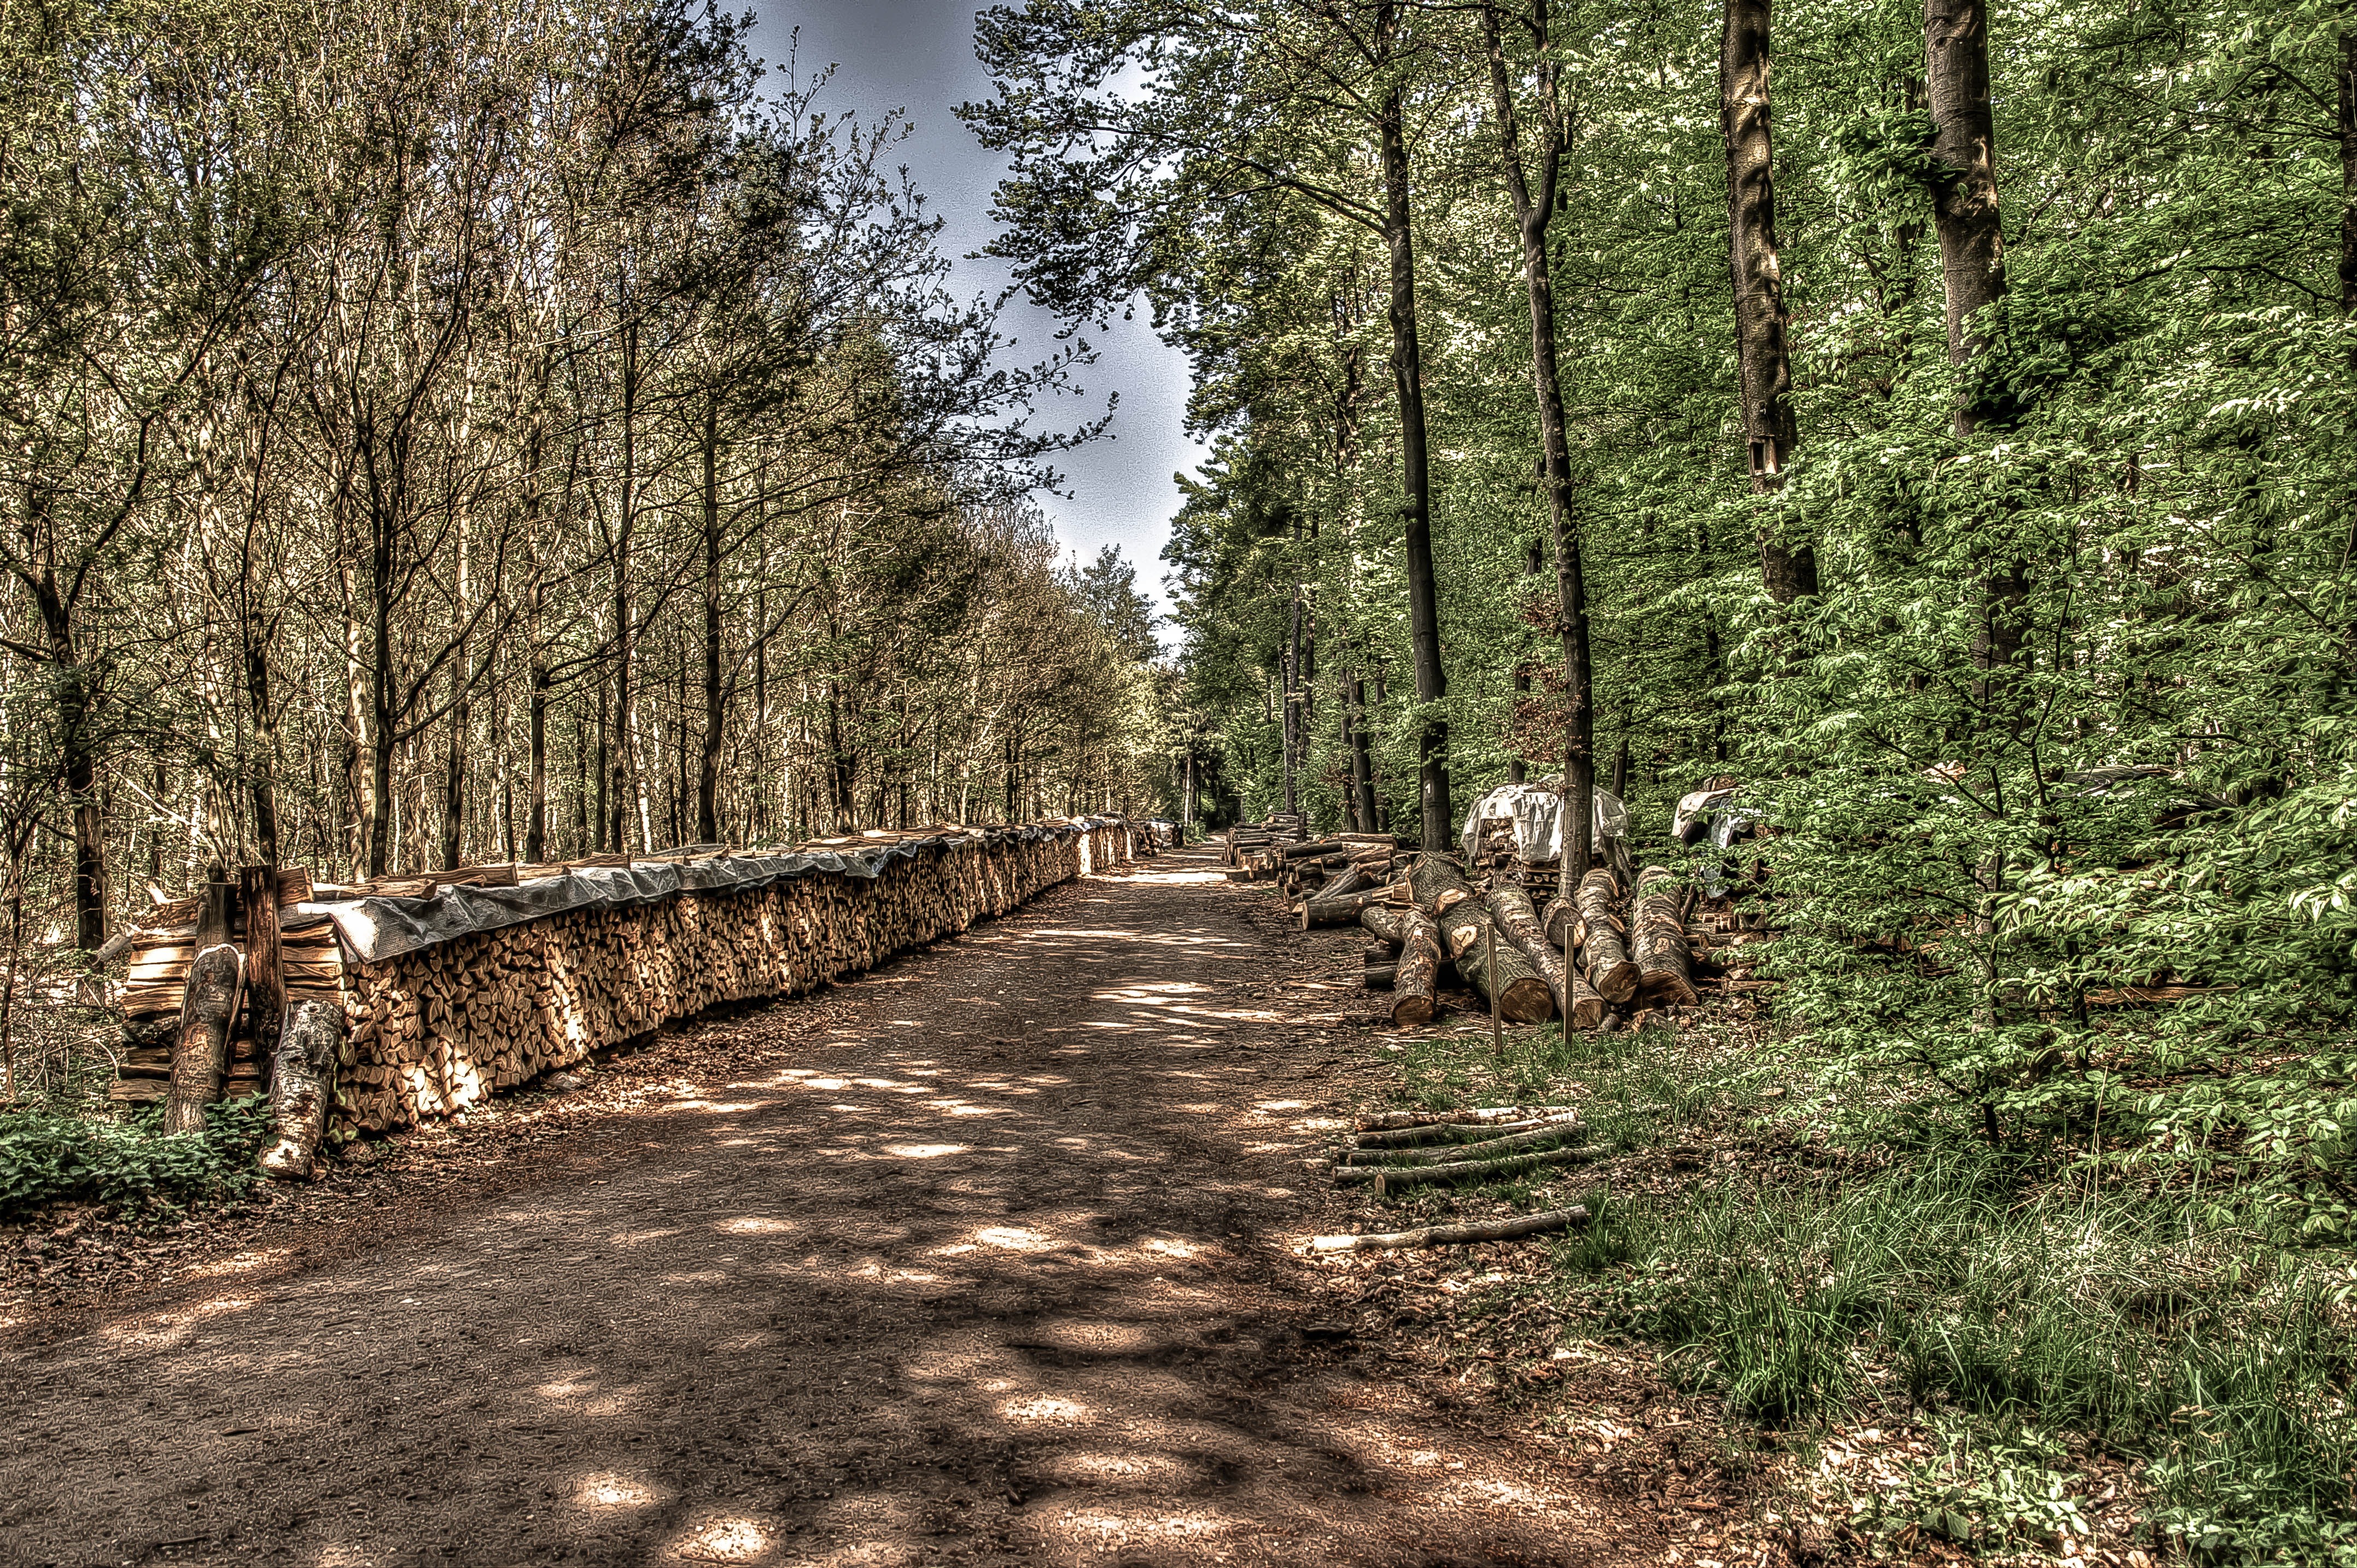
tree, forest, wilderness, track, trail, autumn, woodland, habitat, ecosystem, forest path, holzstapel, niederzier, natural environment